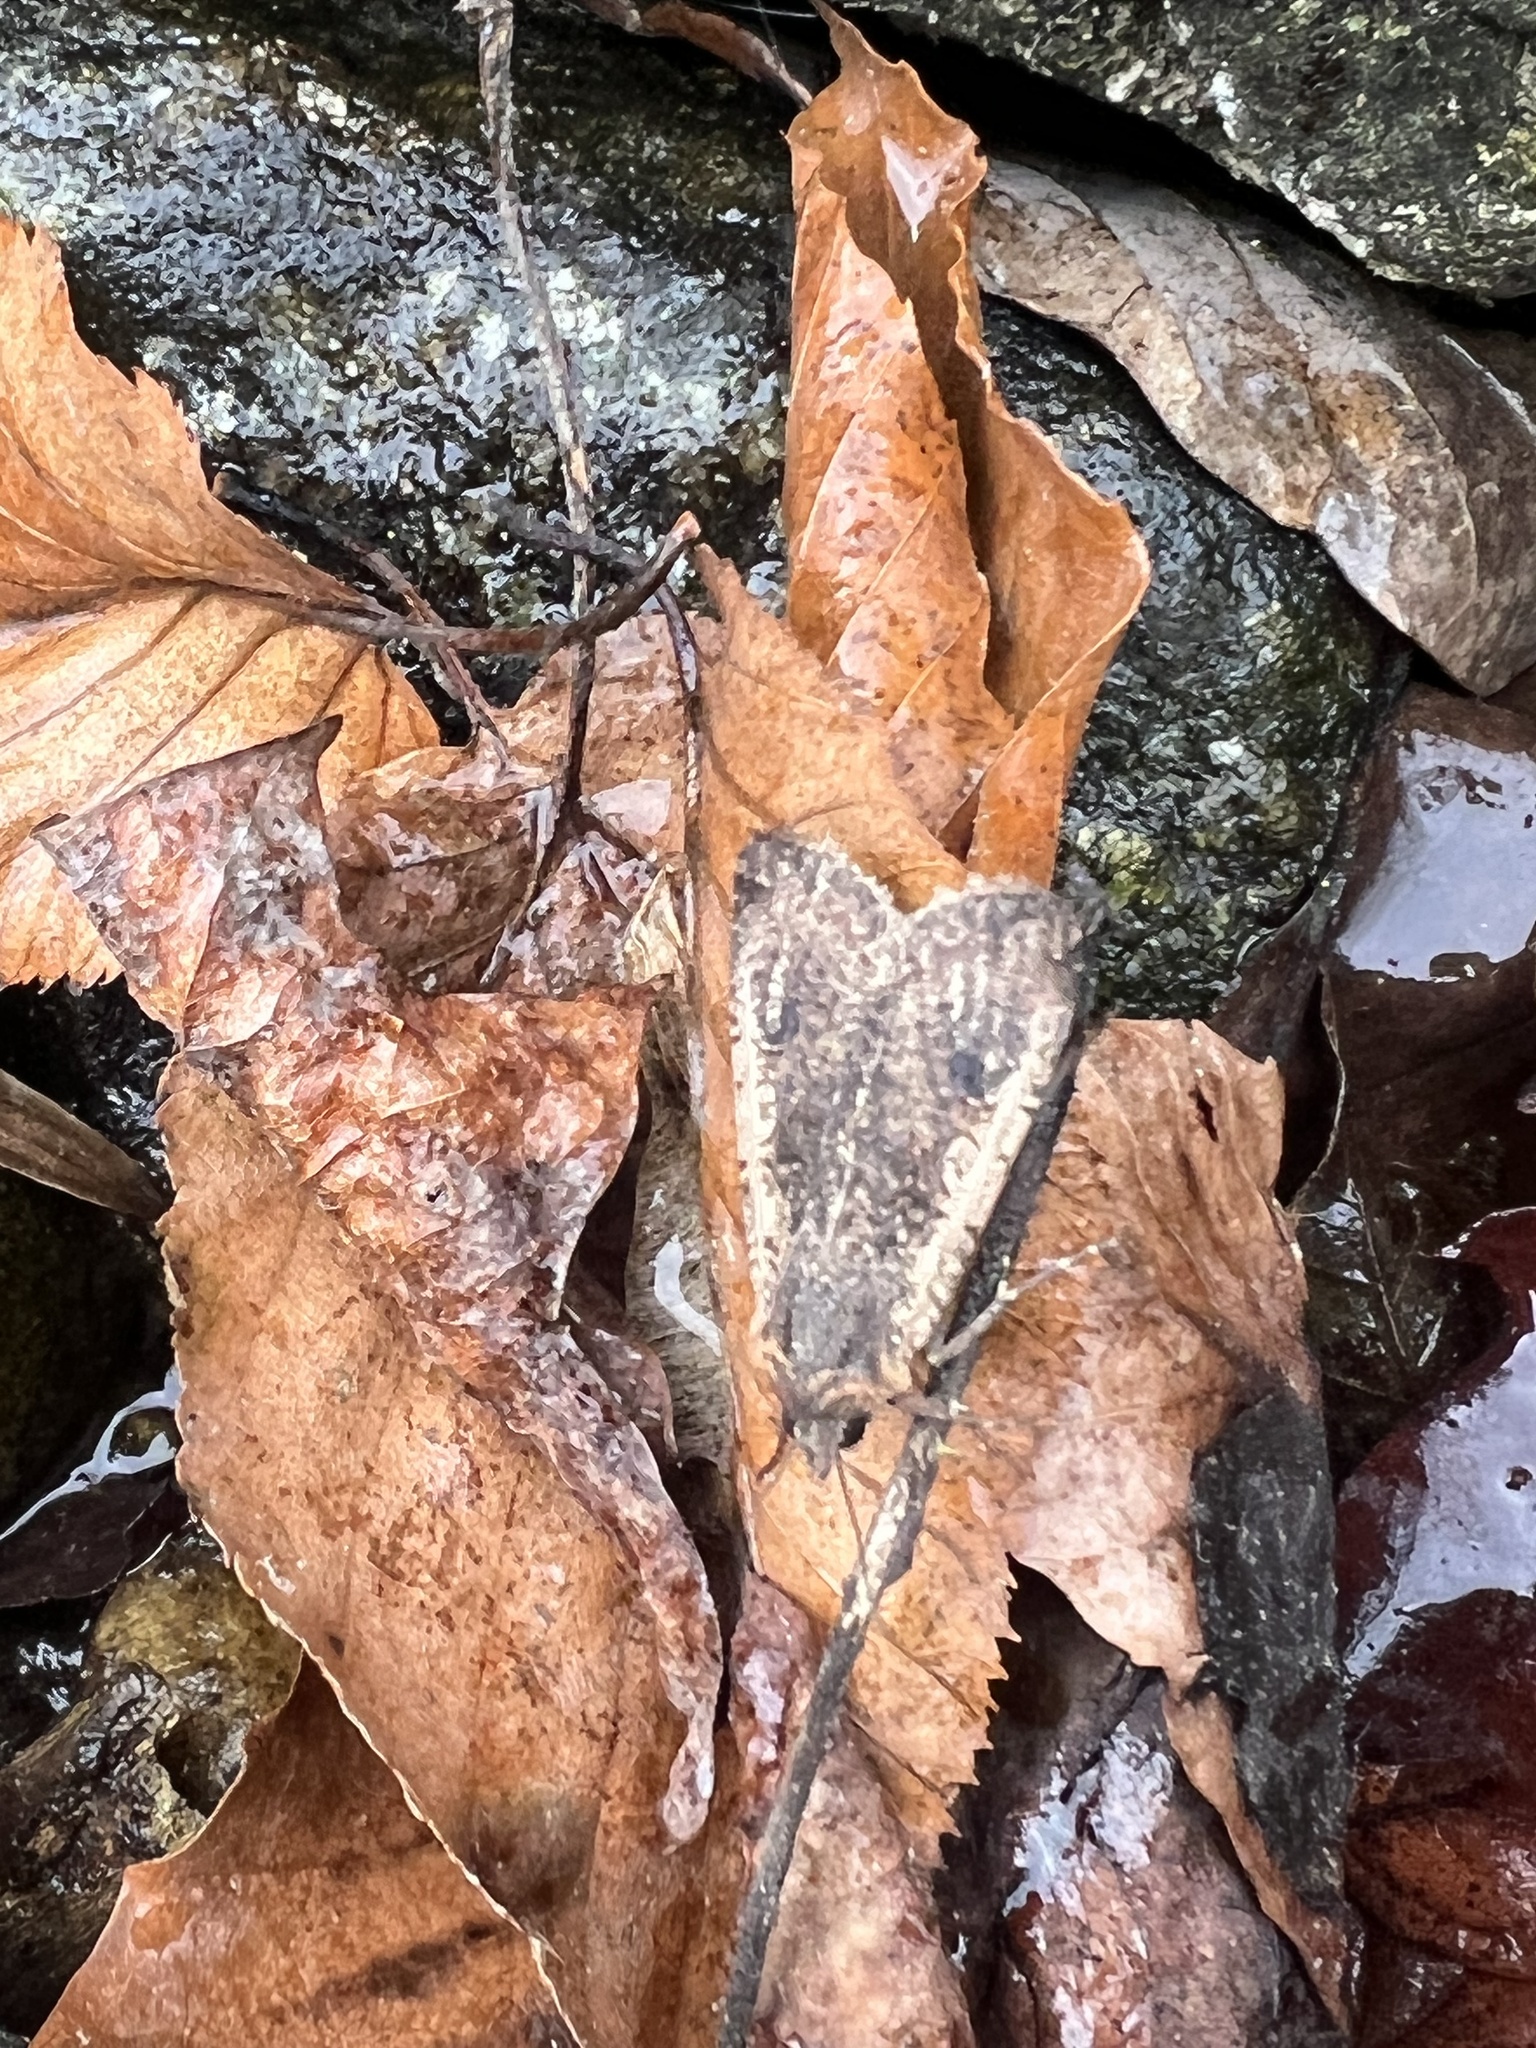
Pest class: cutworms